Carl Edwards

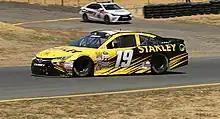
Edwards at Sonoma Raceway in 2016

At the 2014 Food City 500, Edwards won a rain-delayed race. He led the last 78 laps.